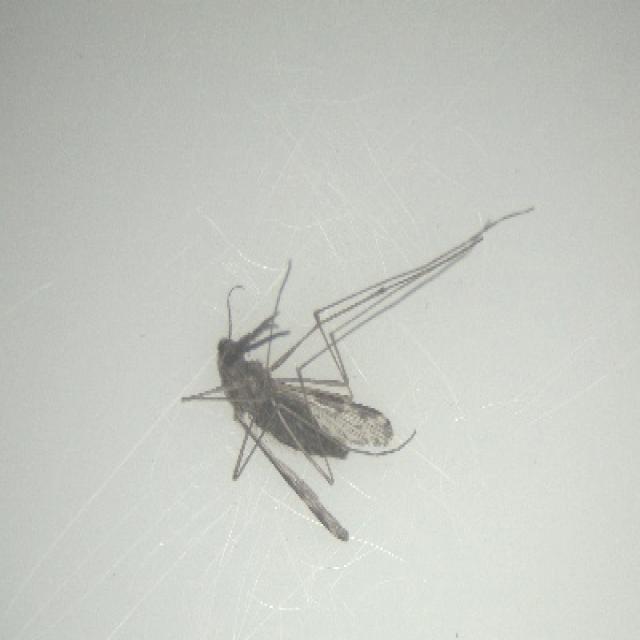
Species: anopheles_sinensis